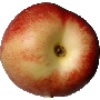
Label: nectarine